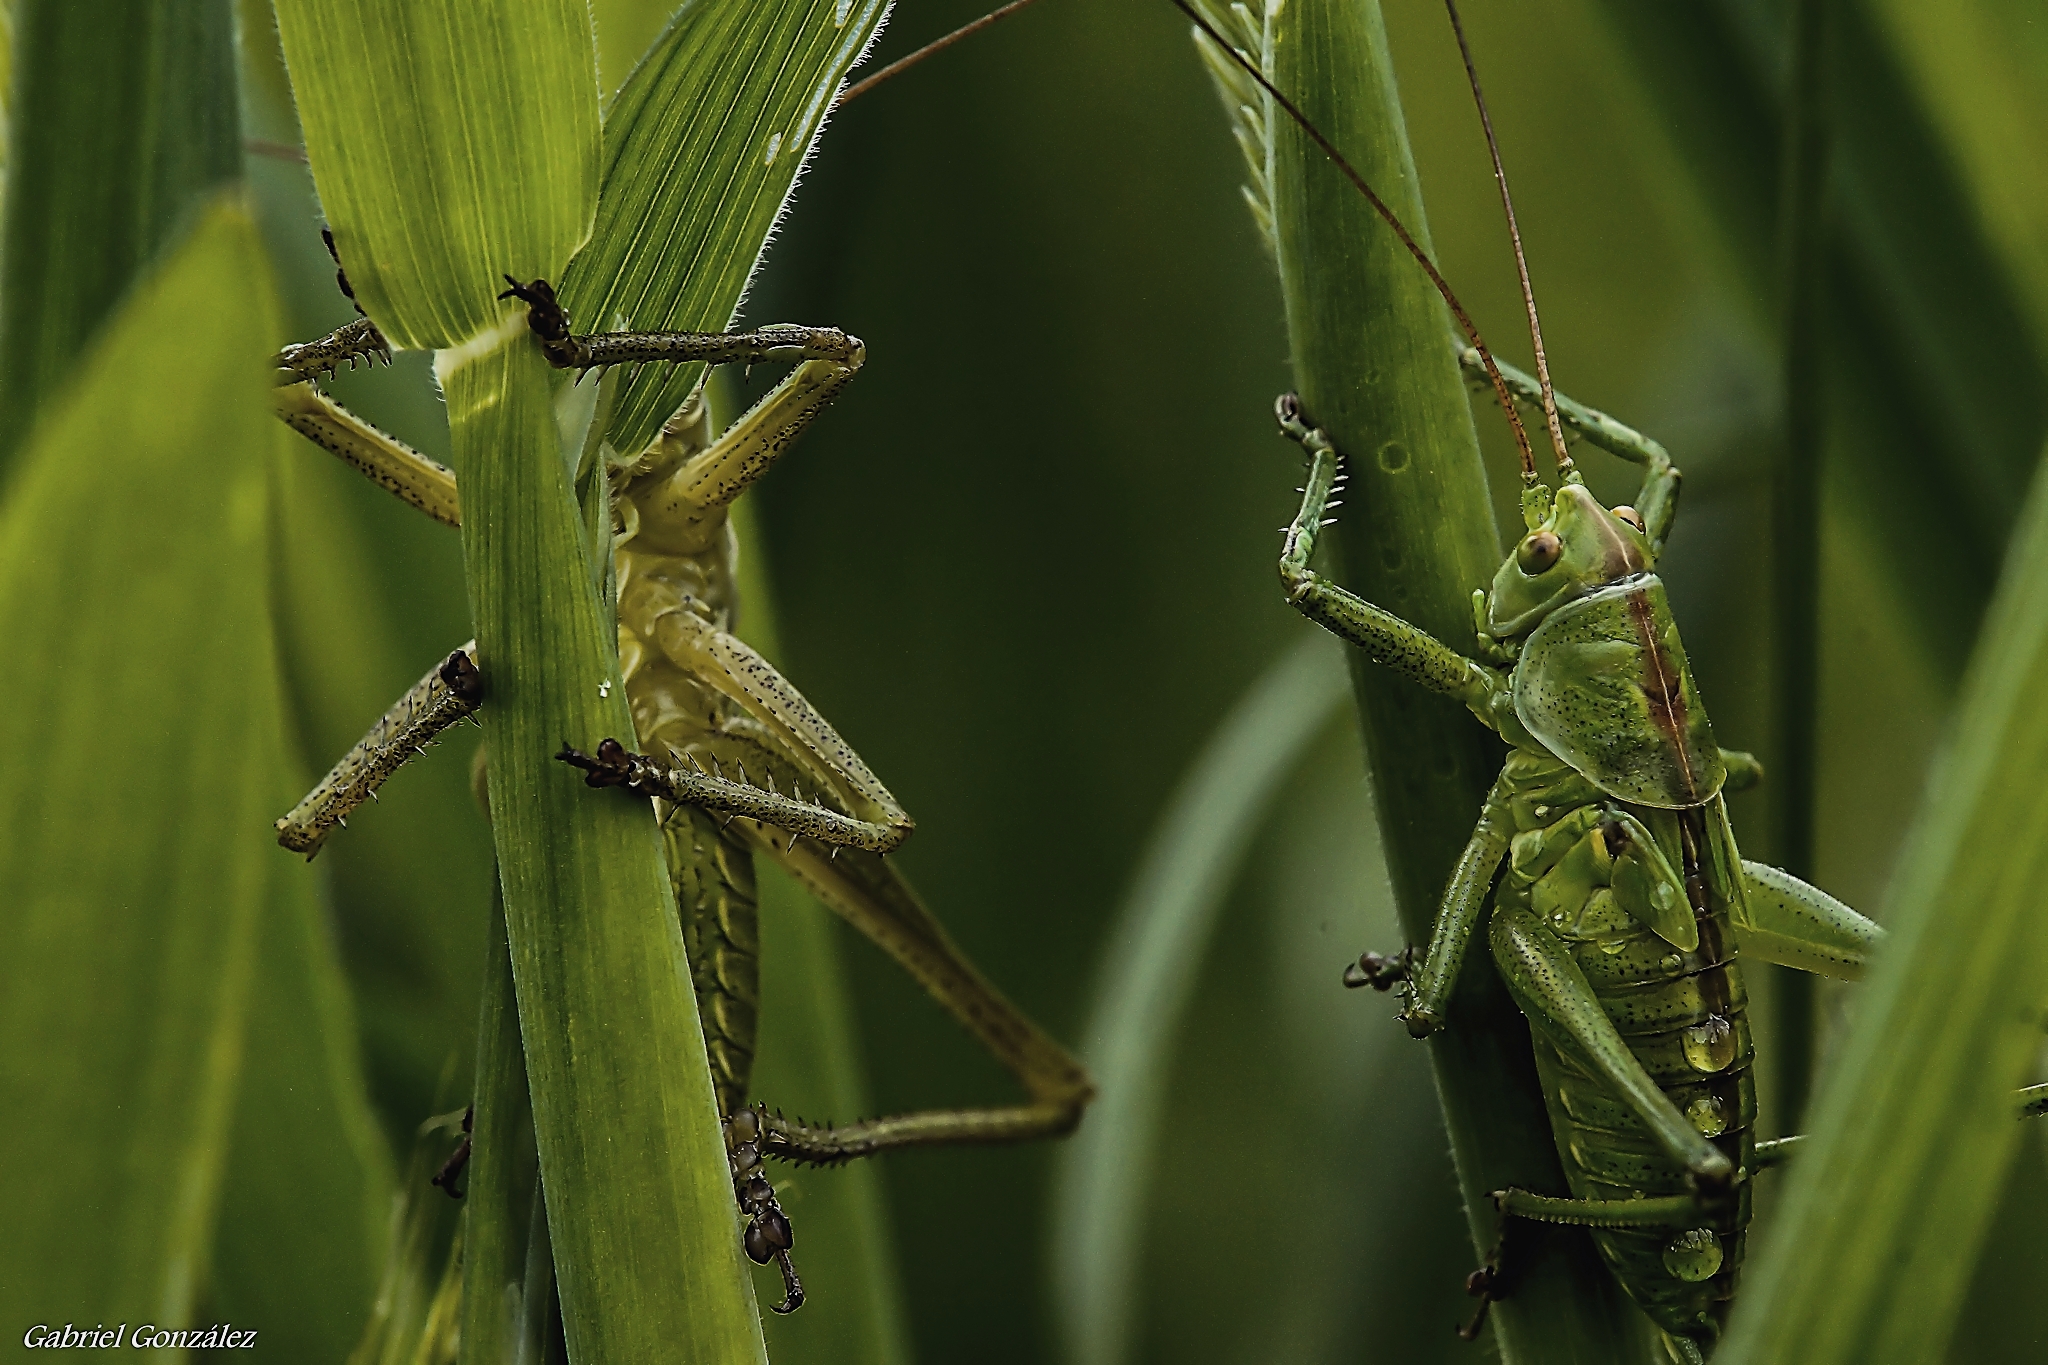
nature, grass, photo, wildlife, green, insect, macro, fauna, invertebrate, close up, animals, mantis, naturaleza, espaa, galicia, a77, damselfly, grasshopper, locust, g, ggl1, gaby1, xovesphoto, animales, sonya77, gphoto, gabrielcorua, xelodegalicia, sonya77v, tamron180mmmacro, comarcadepontevedra, macro photography, arthropod, plant stem, net winged insects, cricket like insect